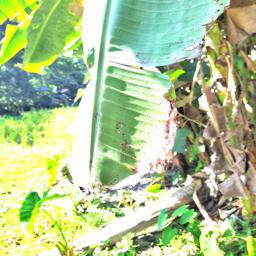
Label: BLACK SIGATOKA